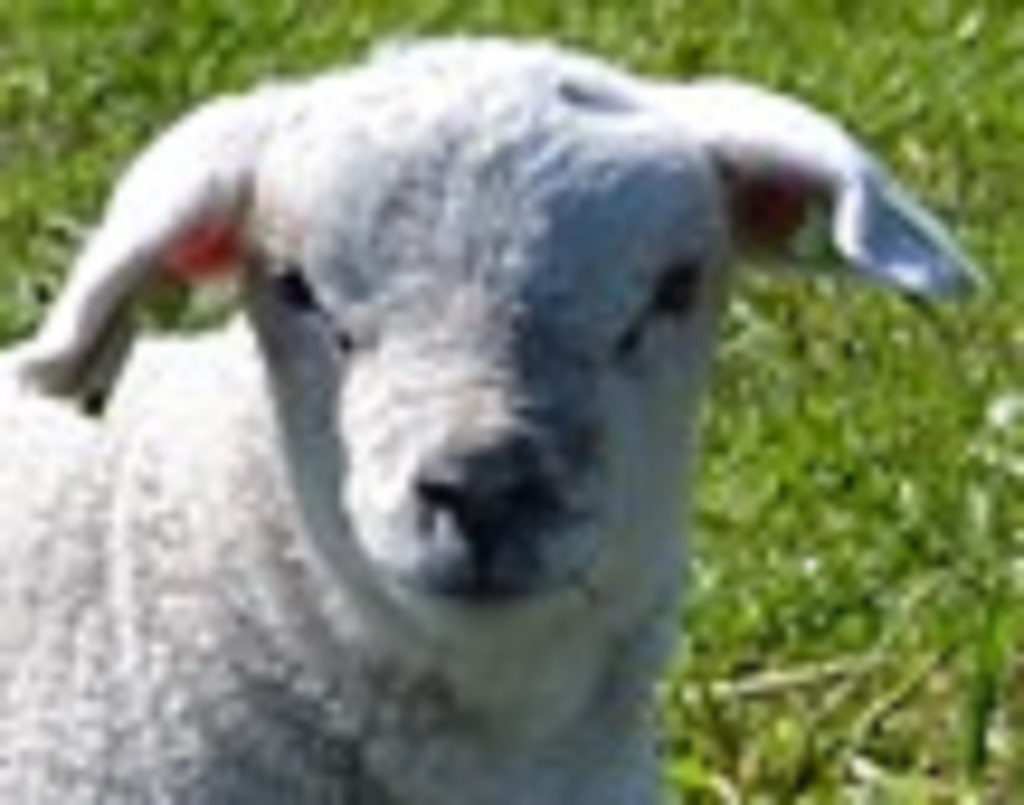
Label: no pain